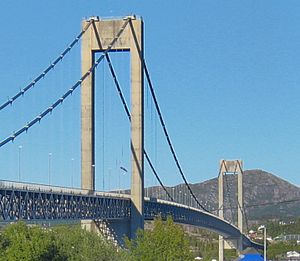
Længste hængebroer / Længste hængebroer
Sotrabroen
Liste over de længste hængebroer i verden identificerer hængebroer, der har et spænd på over 300 meter, i rækkefølge efter aftagende længde. Dette er den mest brugte måde til at sammenligne hængebroer.